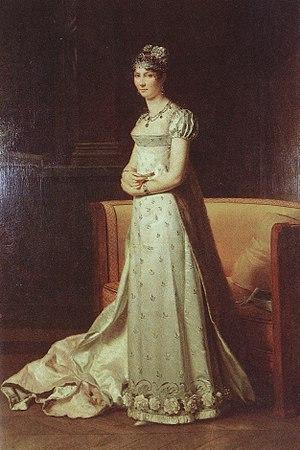
Caspar ou Kaspar Hauser — dont le nom est parfois francisé en Gaspard Hauser, entre autres par Verlaine — est un orphelin célèbre du XIXᵉ siècle.